Thiago Leitão

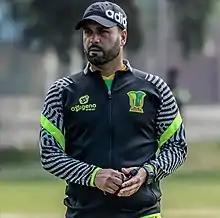
Leitão in 2021

Thiago Leitão Polieri (born 12 June 1978) is a Brazilian football manager and former player who played as a midfielder. He is the current manager of Bolivian club Universitario de Vinto.